South African National Rally Championship

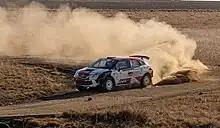
Guy Botterill - Toyota Starlet AR 1 Rally Car

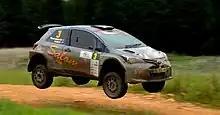
Salom Racing - Theuns Joubert and Schalk Van Heerden

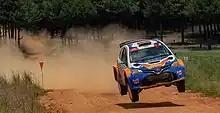
Theuns Joubert and Schalk Van Heerden - Toyota Auris - 2023 TRAC Rally

Now in its 61st consecutive year, the sport has been kept alive by privateers since 2017 with the decline of sponsorships and non inv-lvement of manufacturers due to the world wid- economic slow dow.